Ancient Roman sarcophagi

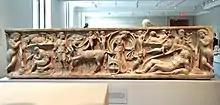
Roman sarcophagus showing Selene approaching Endymion; mourning Cupids at corners. Ca. 150 AD. Metropolitan Museum, New York

As commonly seen on sarcophagi featuring the myth of Selene and Endymion — a good example is the sarcophagus carved ca. 230–240 AD and now in the Louvre — Selene is depicted as descending from her chariot pulled by horses or sometimes oxen. Endymion lies before her, stretched out in a pose signifying sleep before the viewer, sometimes on a rock. Cupids surround the couple, representing their love. Oftentimes, either the god Hypnos, the personification of sleep, or the goddess Nox, the personification of night, are pictured carrying a poppy in one hand and pouring a sleeping potion over Endymion with the other, reiterating his eternal slumber. Pastoral imagery of shepherds, flocks of animals, and herding dogs are scattered throughout setting the tone of felicity and peace. Other gods can be seen throughout these reliefs representing physical or cosmic aspects of the myth.